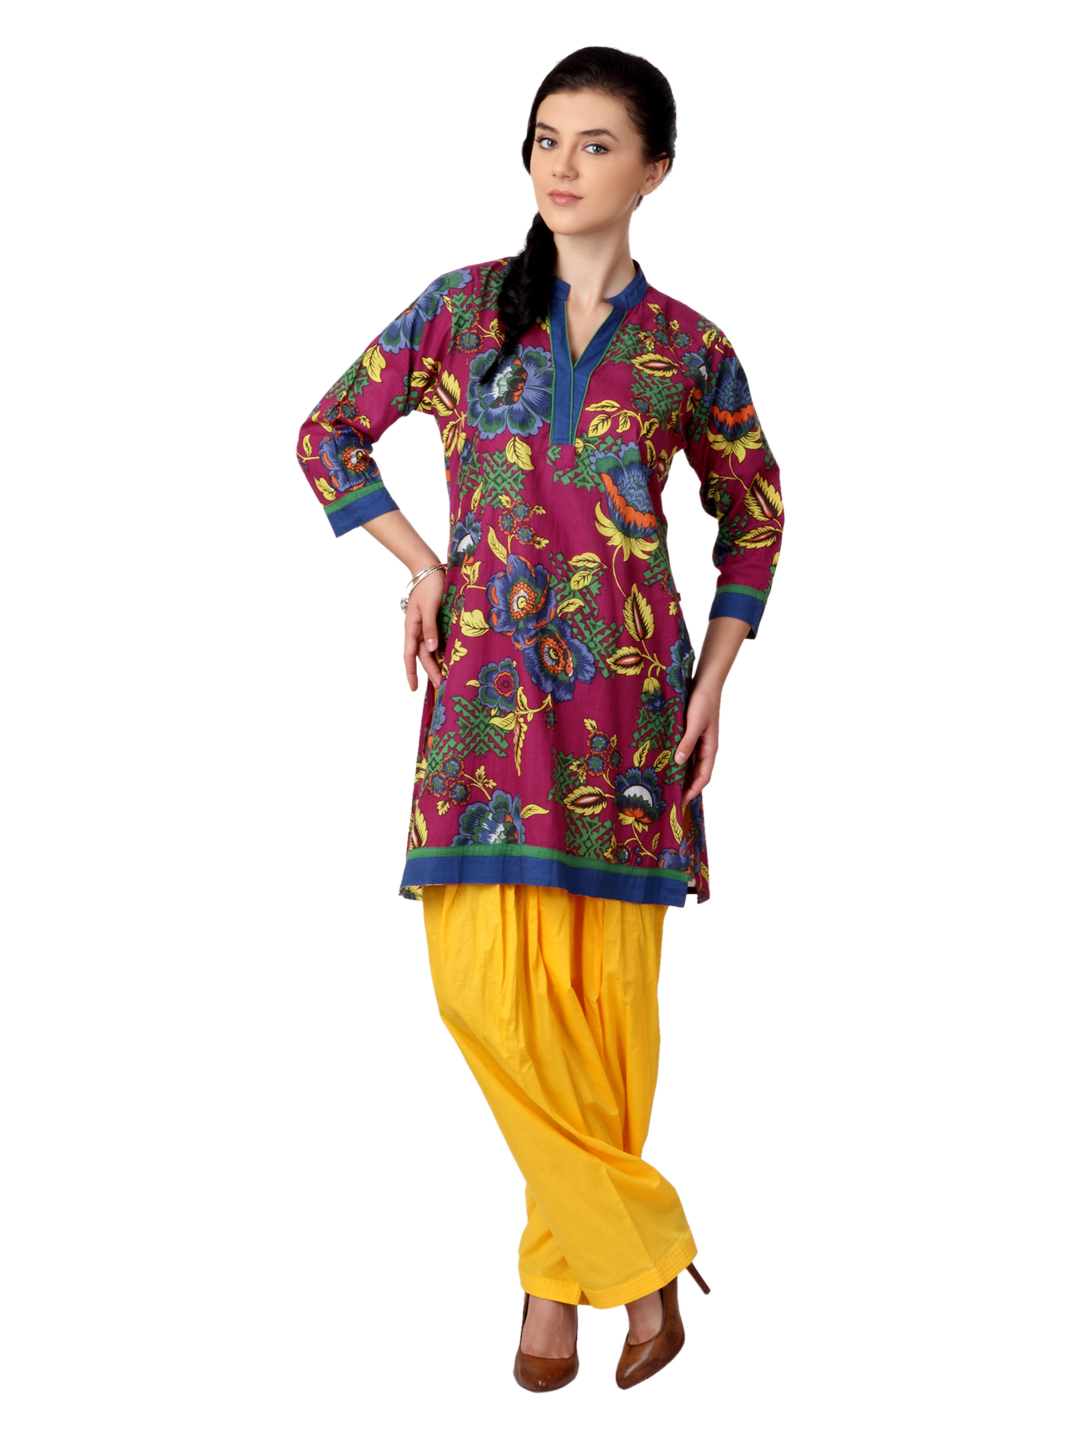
Shree Women Magenta and Yellow Printed Patiala Kurta Set
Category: Apparel / Apparel Set / Kurta Sets
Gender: Women
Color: Magenta
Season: Summer 2012
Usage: Ethnic